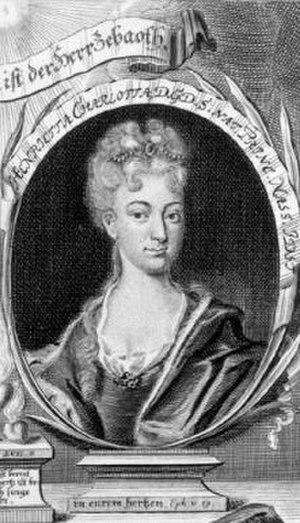
Henriette-Charlotte de Nassau-Idstein, était une noble allemande, membre de la Maison de Nassau et par le mariage duchesse de Saxe-Mersebourg.